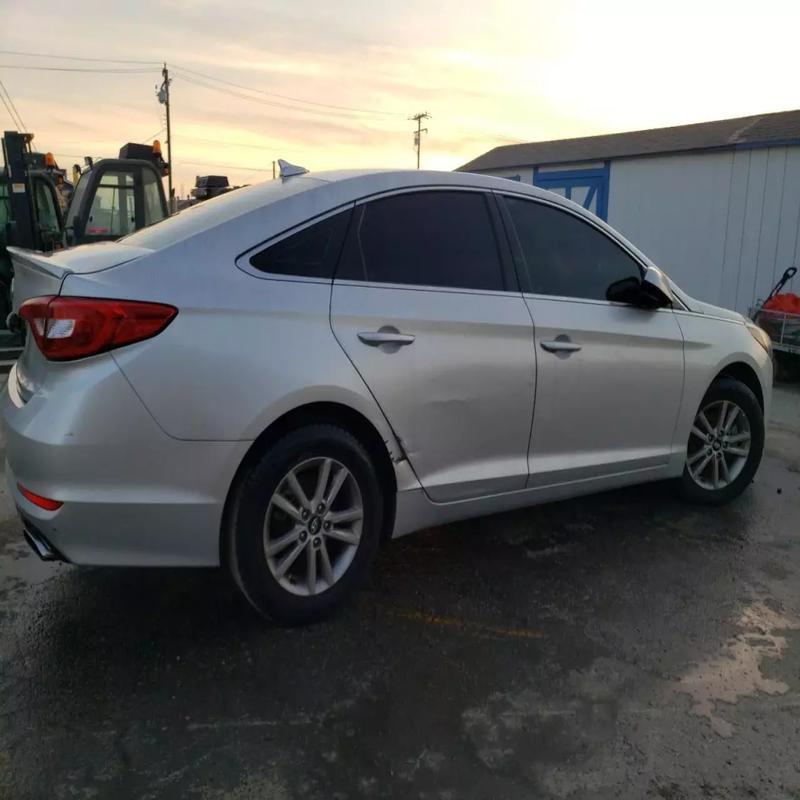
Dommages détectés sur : porte arrière droite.
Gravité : mineur